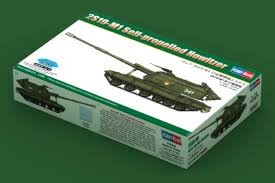
Label: Self Propelled Artillery